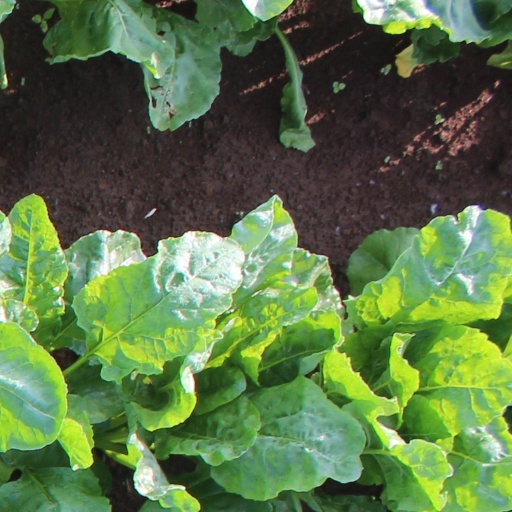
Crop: sugar beet